Pavel Poc

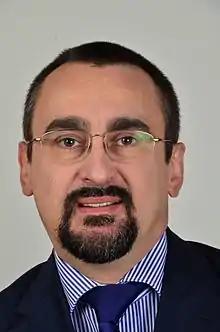
Poc in February 2014

Pavel Poc (born 26 May 1964, in Havlíčkův Brod) is a Czech politician, who served as a Member of the European Parliament for two terms from 2009 to 2019, representing the Czech Social Democratic Party.